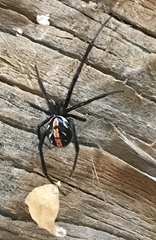
Species: Lactrodectus_hesperus